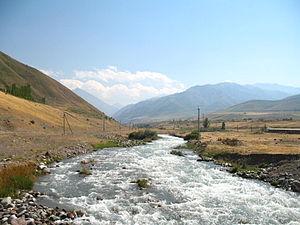
Le district de Moskva est un raion de la province de Tchouï dans le nord du Kirghizistan. Établi le 23 juillet 1930 sous le nom de « district Staline », il a pris en 1961 son nom actuel, inspiré de la ville de Moscou. Son chef-lieu est le village de Belovodskoye. Sa superficie est de 2 056 km2 ; 84 443 personnes y résidaient en 2009.